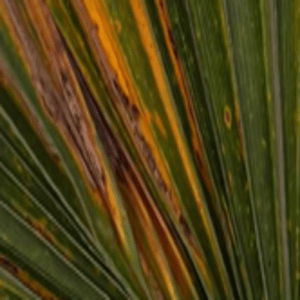
Label: Manganese Deficiency